Caesars Palace Grand Prix

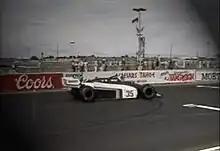
Derek Warwick (Toleman TG182 Hart) at Las Vegas in 1982.

There had been Can-Am races at the Stardust International Raceway in the mid to late 1960s, but that circuit was bought by developers and then demolished in 1970. The first race was originally supposed to take place as the last race of the 1980 season on November 2, 4 weeks after the US Grand Prix at Watkins Glen. But when Watkins Glen went off the schedule after 1980, the Caesars' Palace Grand Prix gained importance, and more effort was put forth by Bernie Ecclestone and others to make sure this Las Vegas race went ahead. The new race ended the year, whereas Long Beach, only away, started it. But the Las Vegas Caesars Palace circuit was not as popular among the drivers as Long Beach, primarily because of the flat, repetitive nature of the circuit, its parking-lot location, and Las Vegas itself. It has been described as one of the worst circuits Formula One has ever visited.